Public transportation in Toronto

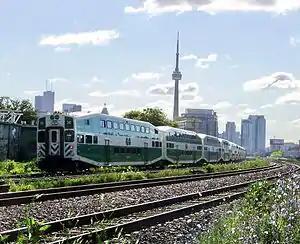
A southbound GO train on the Kitchener line. GO Transit is a regional public transit system that services the Greater Toronto Area.

The Great Depression and World War II both placed heavy burdens on the ability of municipalities to finance themselves. During most of the 1930s, municipal governments had to cope with general welfare costs and assistance to the unemployed. The TTC realized that improvements had to be made, despite the depression, and in 1936, purchased the first of the newly developed Presidents' Conference Committee (PCC) streetcars, which are custom-designed. The war put an end to the depression and increased migration from rural to urban areas. After the war, municipalities faced the problem of extending services to accommodate the increased population. Ironically, the one municipal service that prospered during the war years was public transit; employers had to stagger work hours in order to avoid overcrowding the streetcars. Toronto continued their program of purchasing PCC cars, running the world's largest fleet, including many obtained second-hand from U.S. cities that abandoned streetcar service.